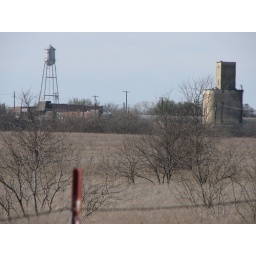
Taken FEB 26, 2009 in Krum, TX . Old water tower &amp;amp; grain elevator